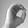
ASL letter: O